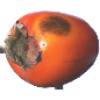
Label: kaki